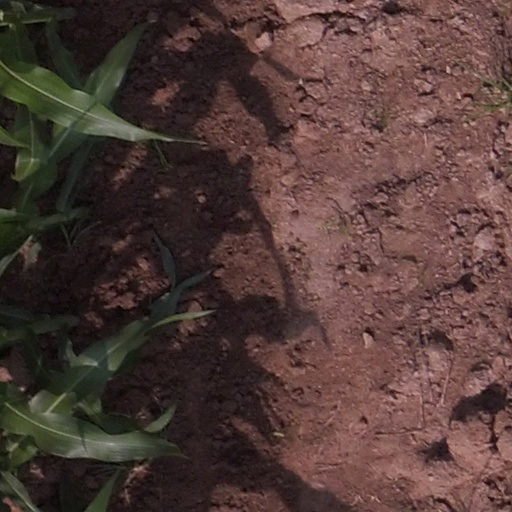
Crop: maize; corn